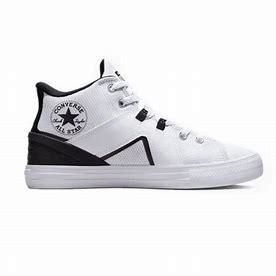
Brand: Converse
Model: Ctas